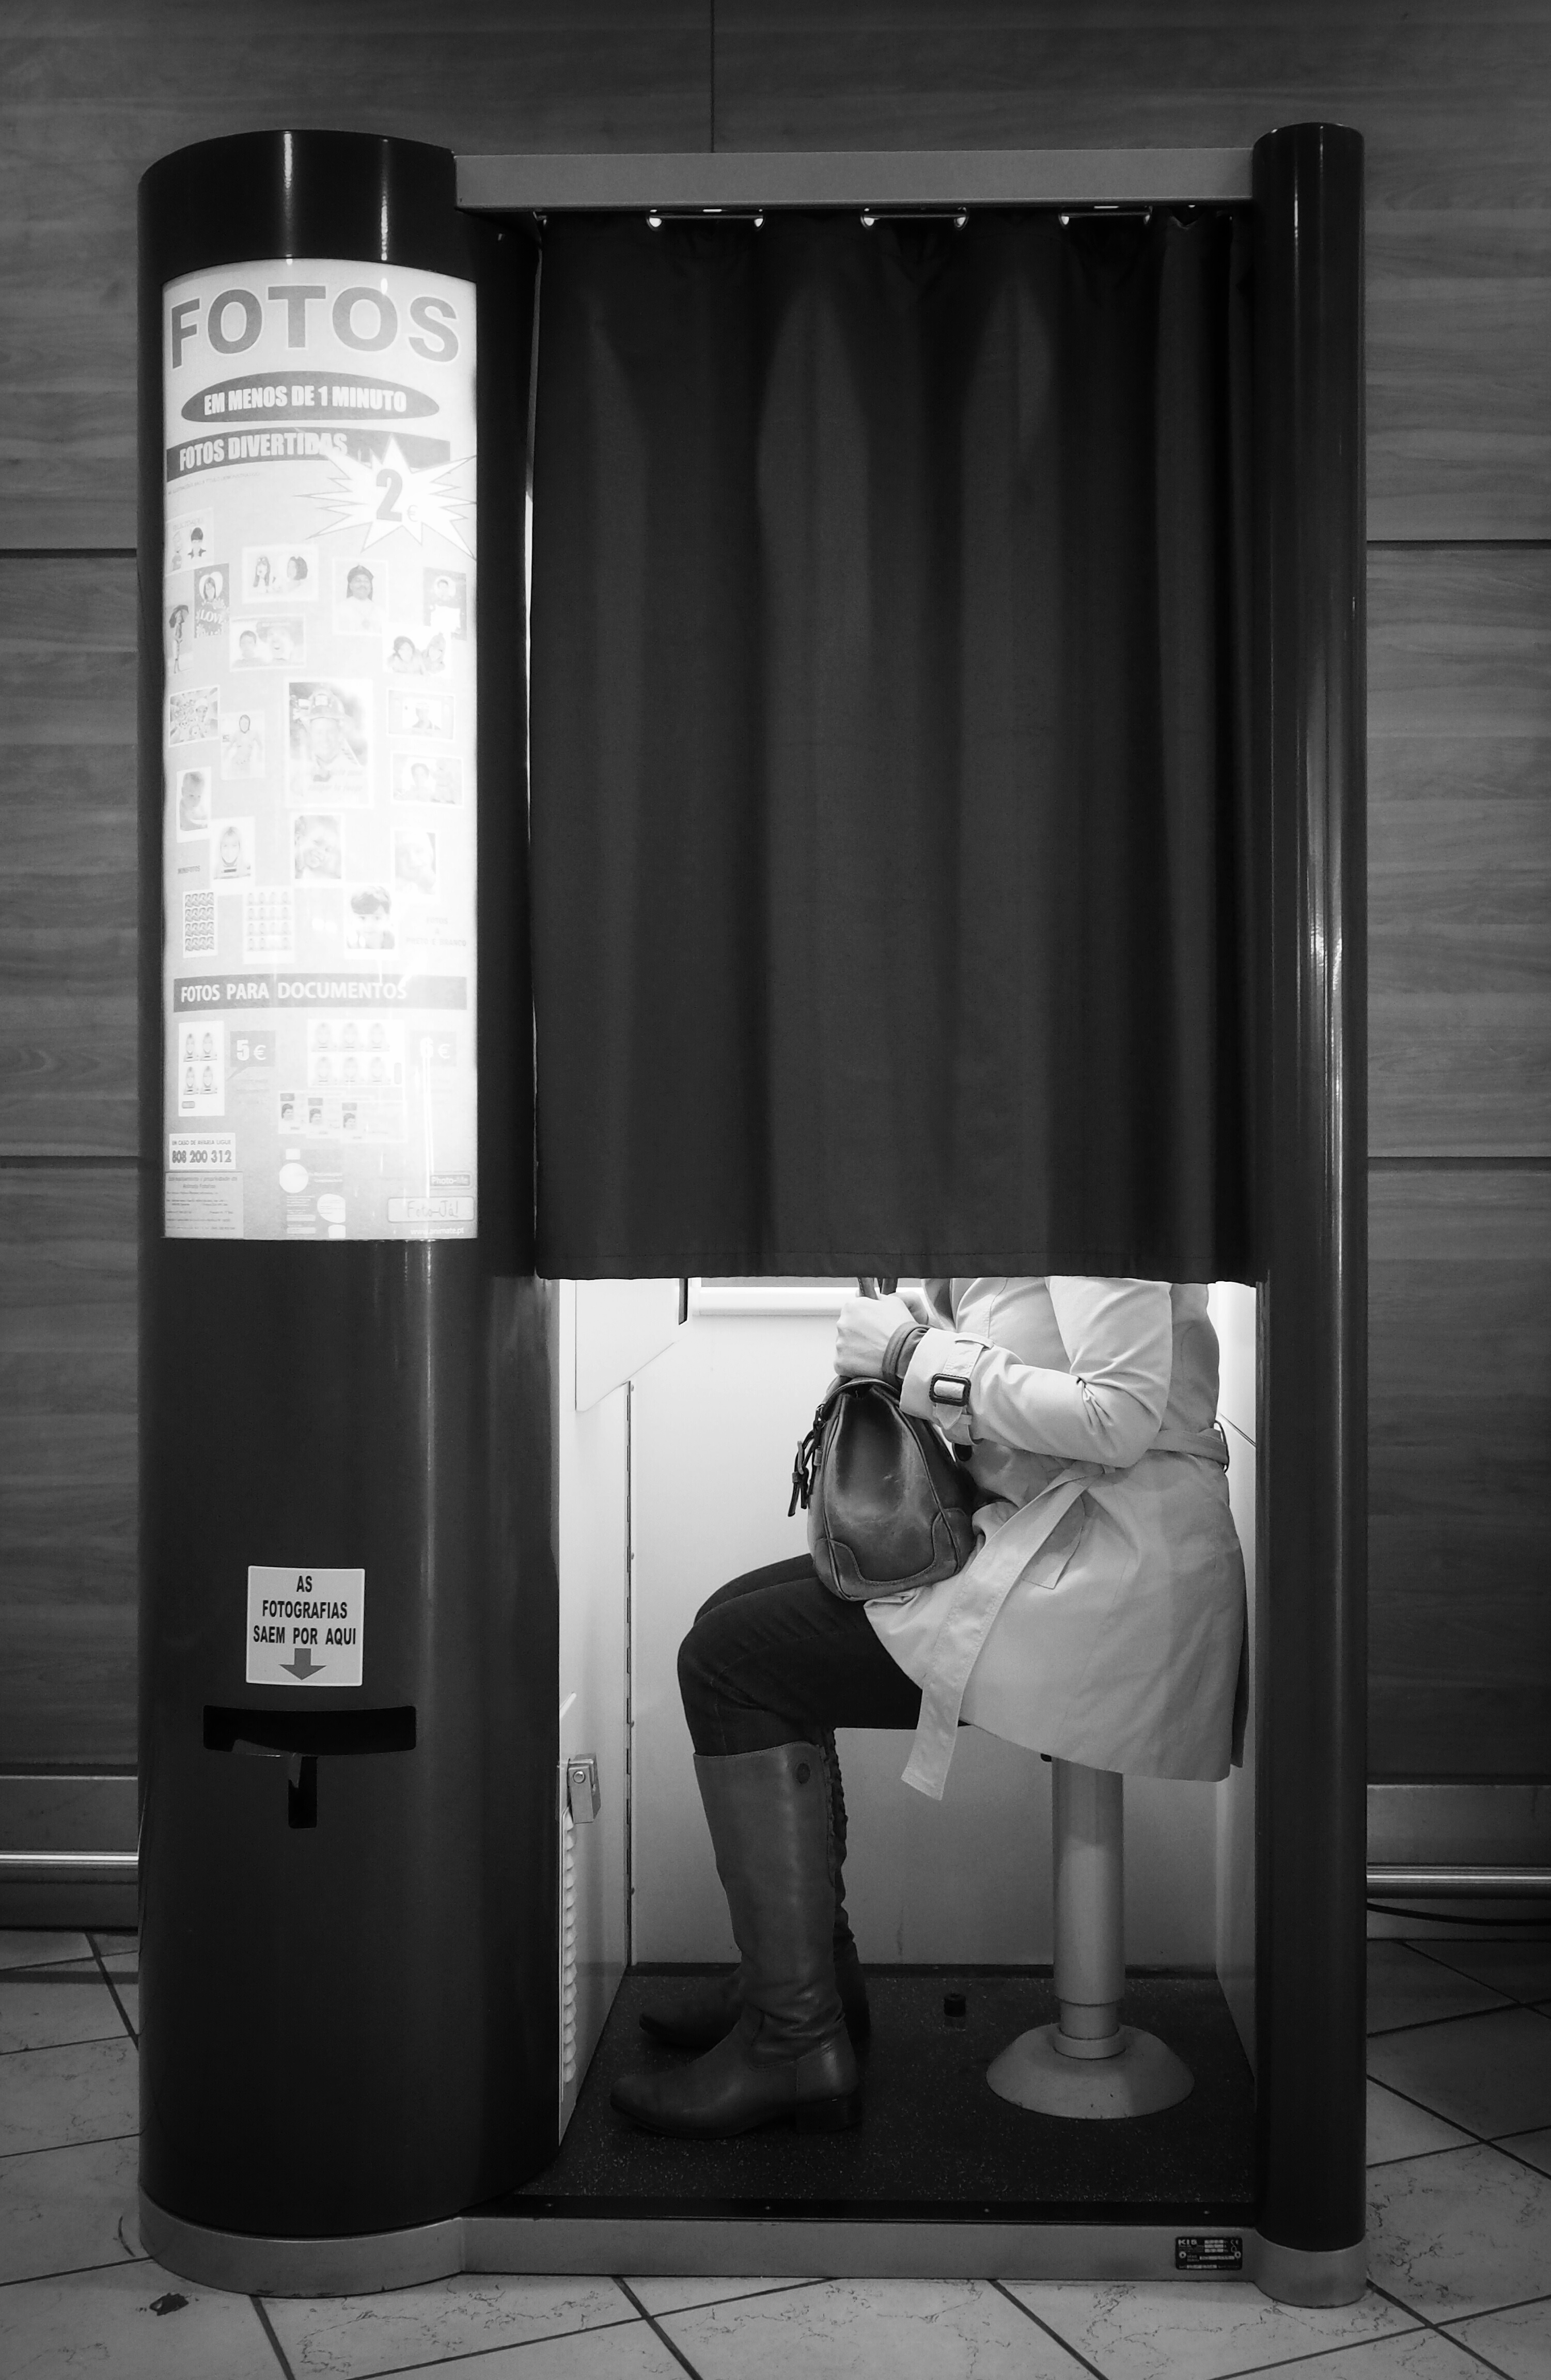
creative, black and white, people, white, street, photography, urban, social, portrait, lens, color, black, monochrome, interior design, streetphotography, bw, blackandwhite, blackwhite, streets, candid, best, moments, public, olympus, photograph, portugal, fotos, foto, prime, pretoebranco, rua, omd, streetphoto, image, 17mm, moment, unposed, decisive, pretobranco, retratos, sp, portuguese, pb, inpublic, fotografiaderua, streetmoments, em10, lavinha, jo olavinha, monochrome photography